Malaria

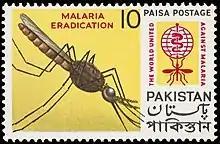
1962 Pakistani postage stamp promoting malaria eradication program

In April 1894, a Scottish physician, Sir Ronald Ross, visited Sir Patrick Manson at his house on Queen Anne Street, London. This visit was the start of four years of collaboration and fervent research that culminated in 1897 when Ross, who was working in the Presidency General Hospital in Calcutta, proved the complete life-cycle of the malaria parasite in mosquitoes. He thus proved that the mosquito was the vector for malaria in humans by showing that certain mosquito species transmit malaria to birds. He isolated malaria parasites from the salivary glands of mosquitoes that had fed on infected birds. For this work, Ross received the 1902 Nobel Prize in Medicine. After resigning from the Indian Medical Service, Ross worked at the newly established Liverpool School of Tropical Medicine and directed malaria-control efforts in Egypt, Panama, Greece and Mauritius. The findings of Finlay and Ross were later confirmed by a medical board headed by Walter Reed in 1900. Its recommendations were implemented by William C. Gorgas in the health measures undertaken during construction of the Panama Canal. This public-health work saved the lives of thousands of workers and helped develop the methods used in future public-health campaigns against the disease.